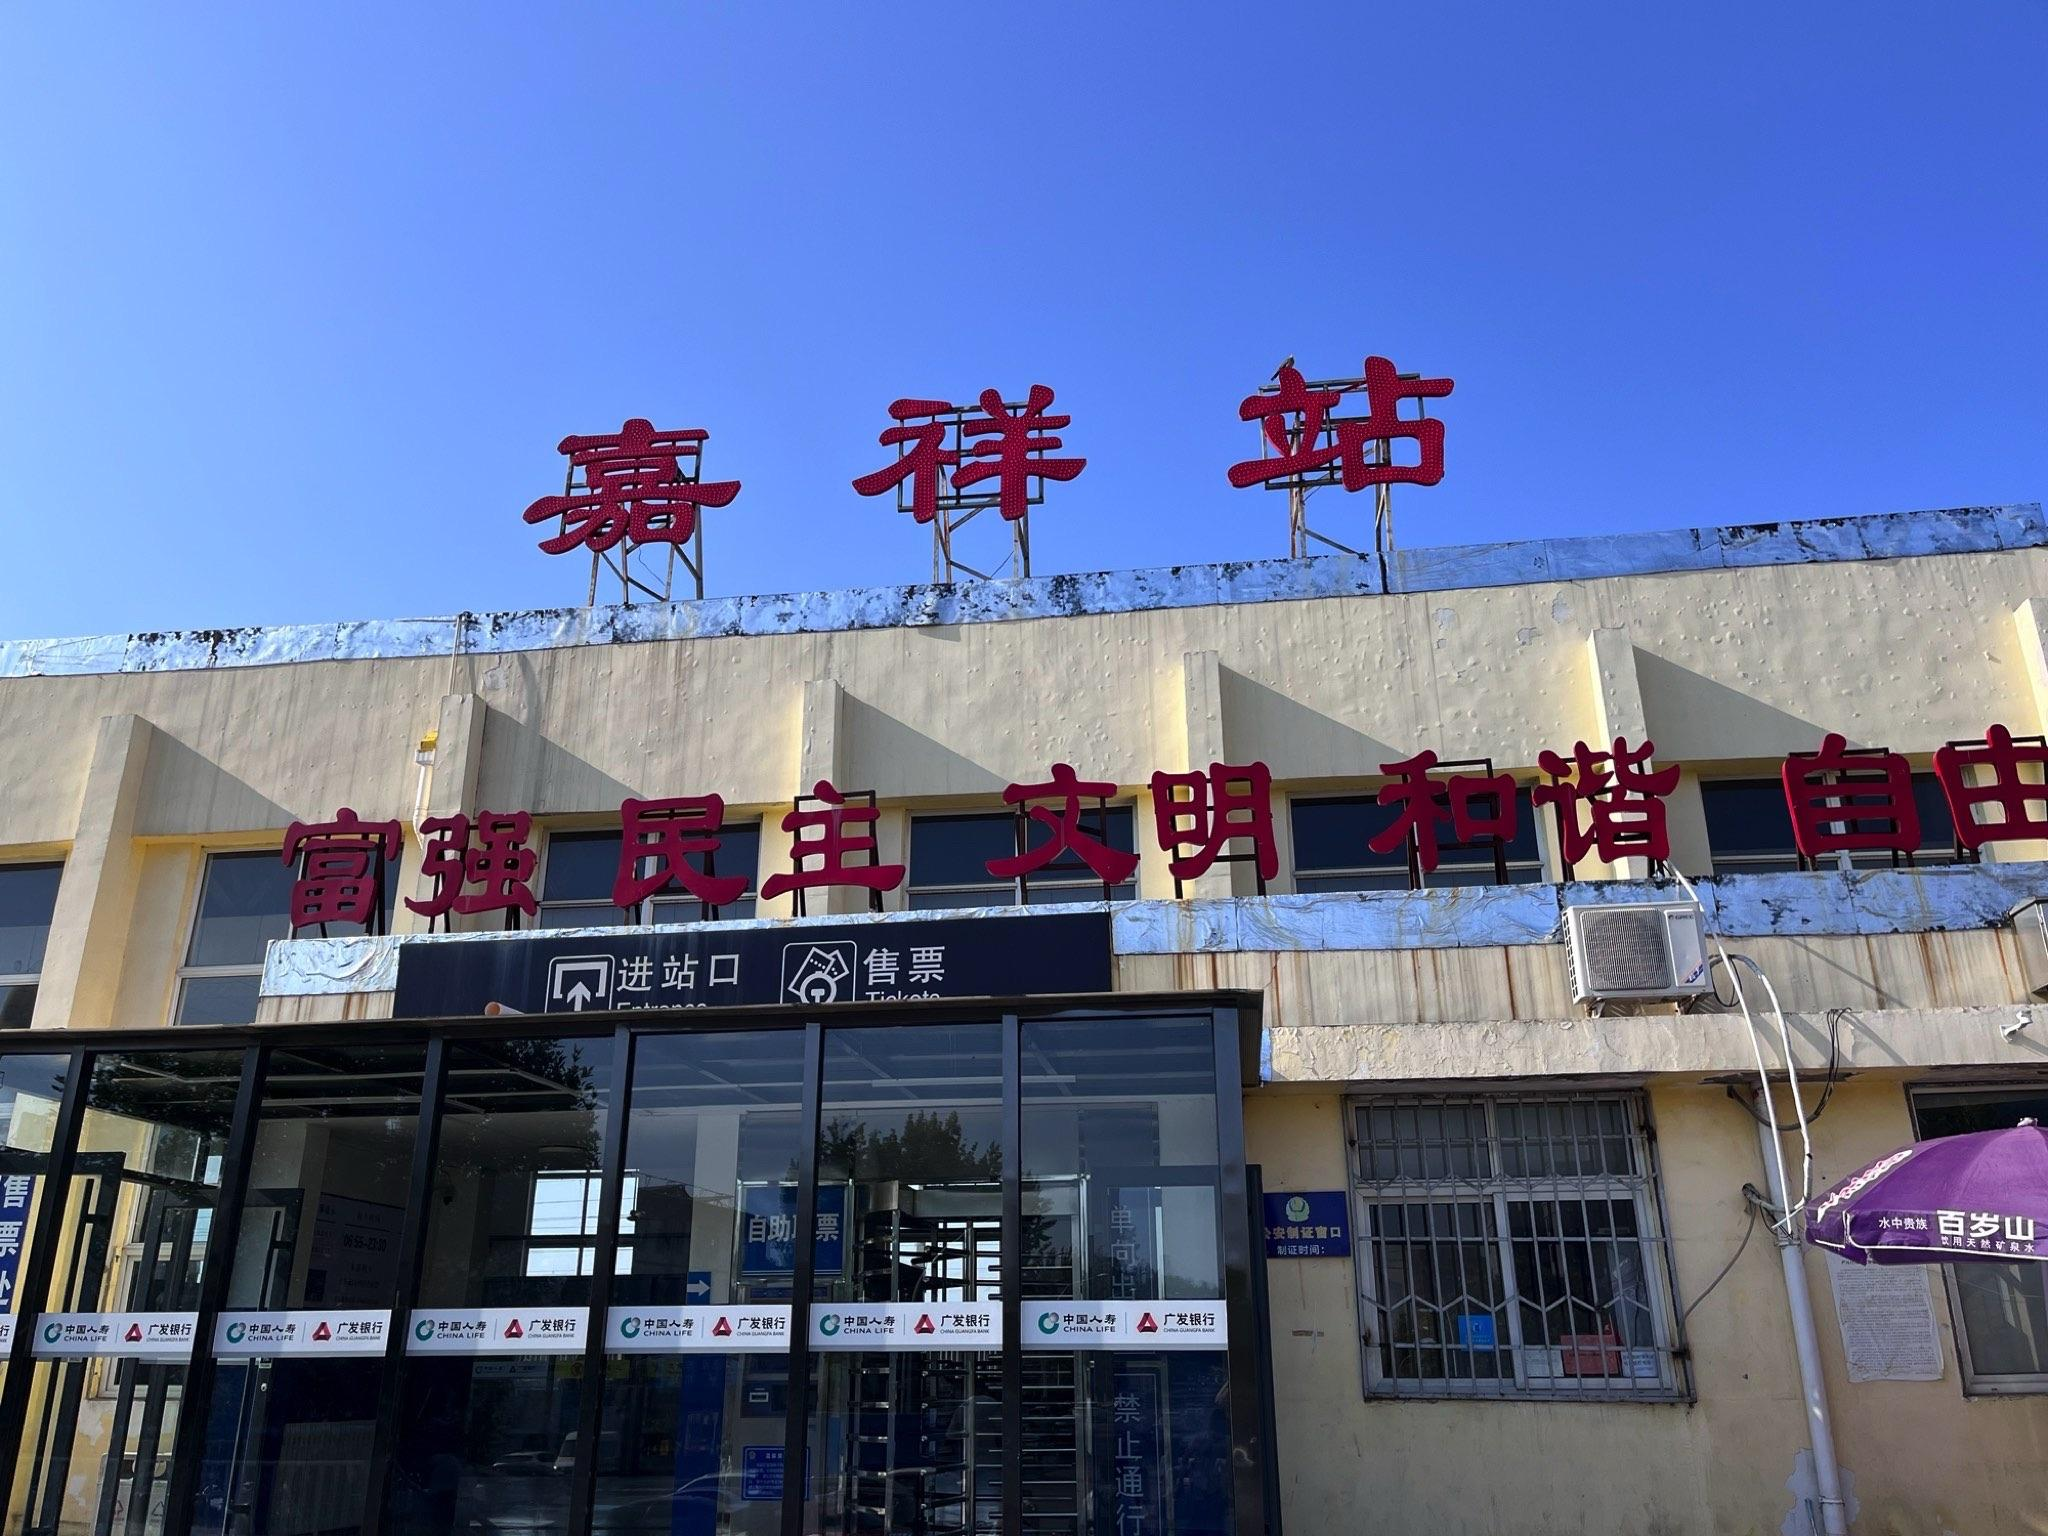
地标名称：嘉祥站
所在城市：济宁市·嘉祥县